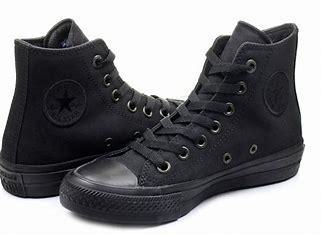
Brand: Converse
Model: Chuck Taylor All Star Ii